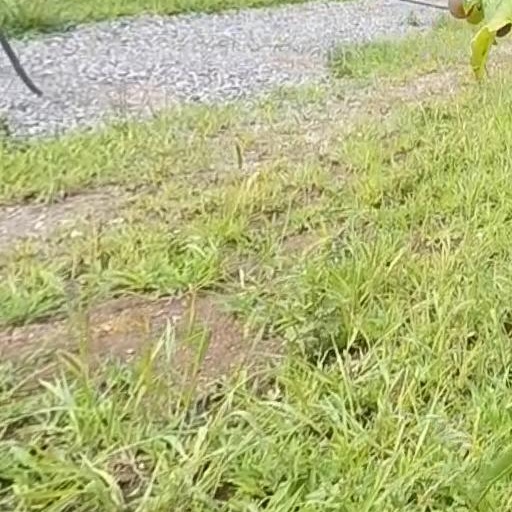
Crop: grape